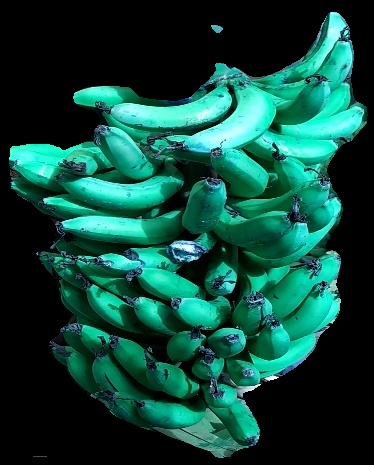
Variety: pachbale
Grade: grade3